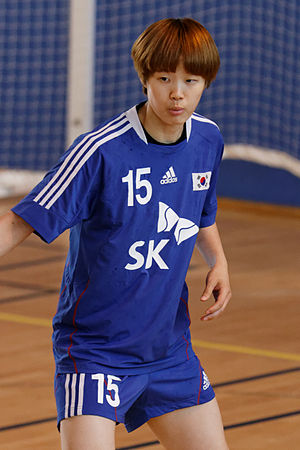
Choi Su-min
Choi Su-min er en sydkoreansk håndboldspiller, som deltog under VM i håndbold 2013 i Serbien.